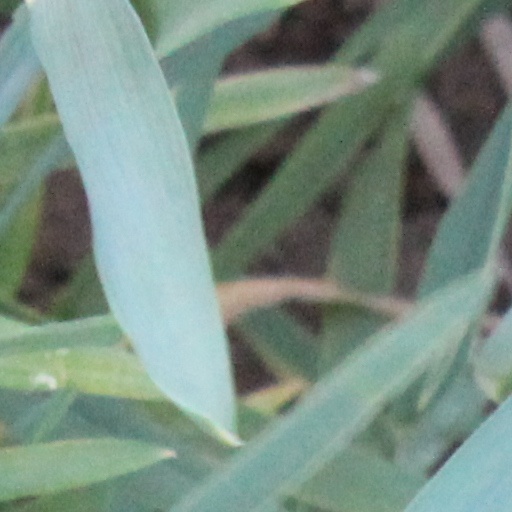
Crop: wheat